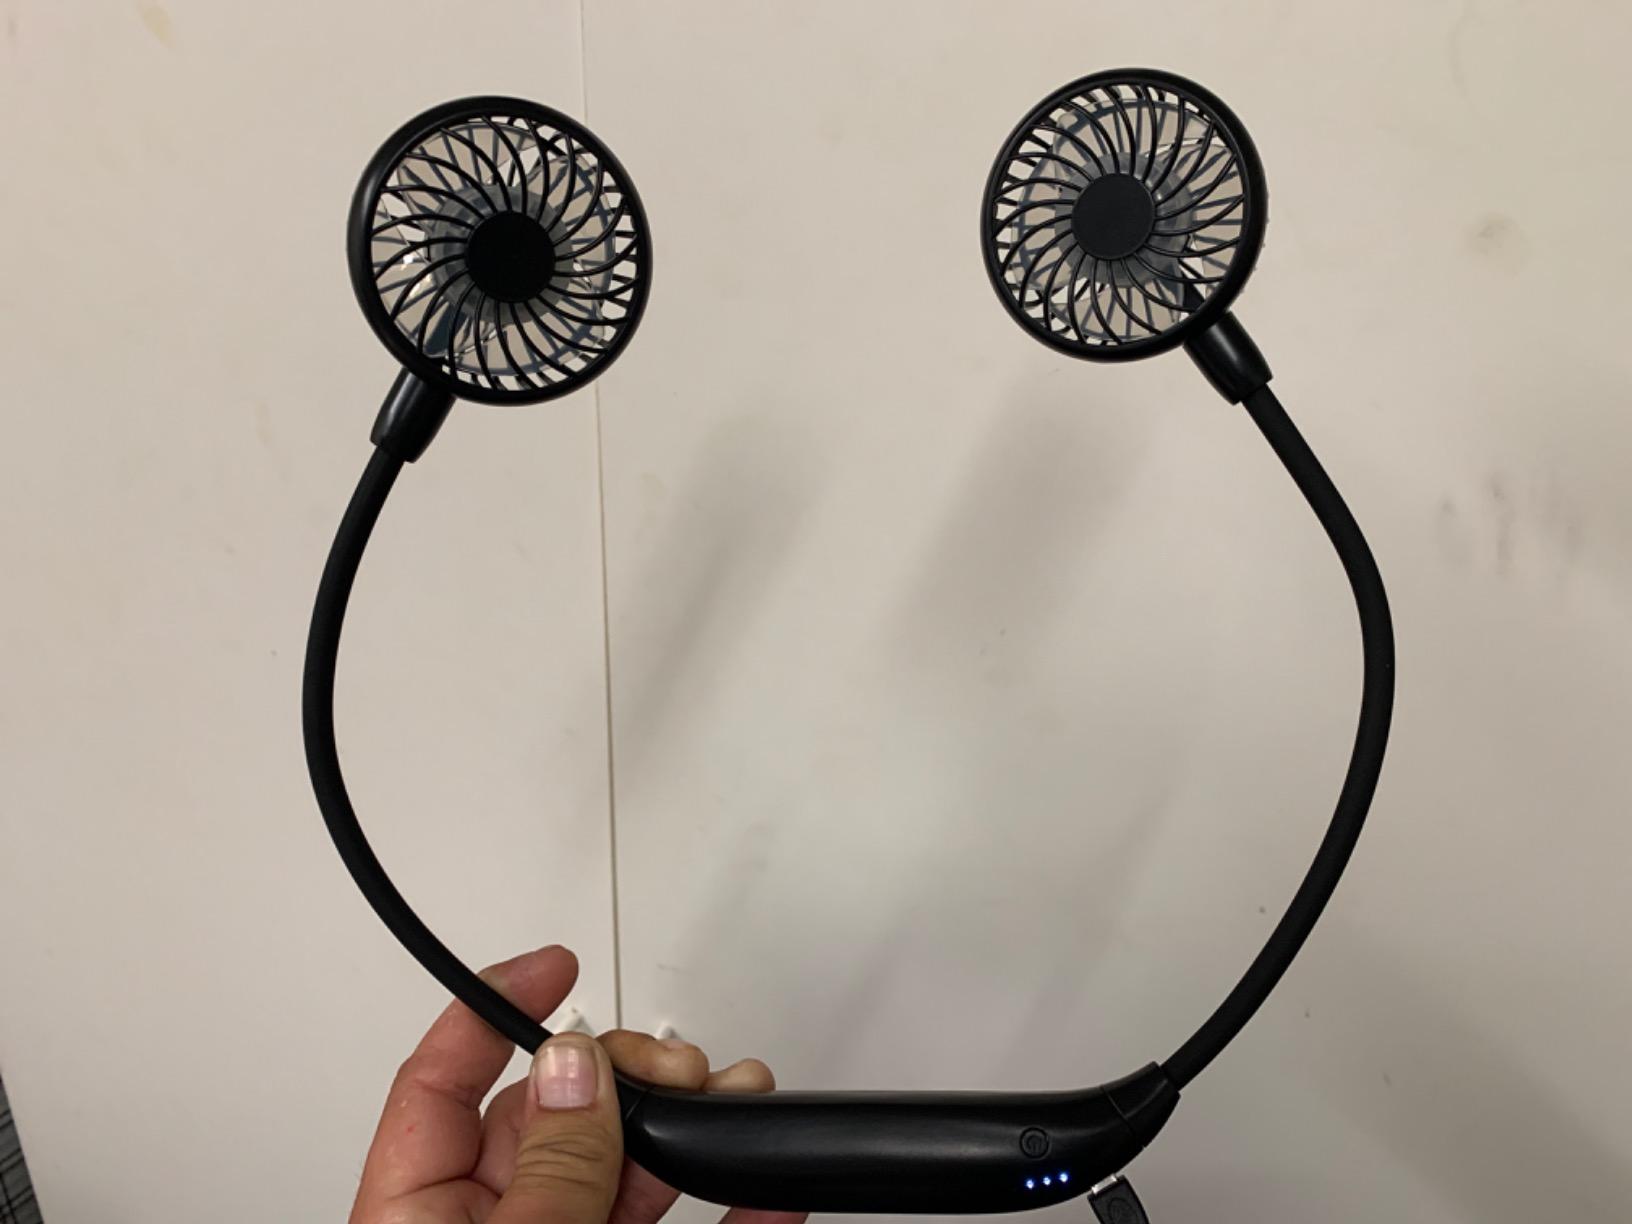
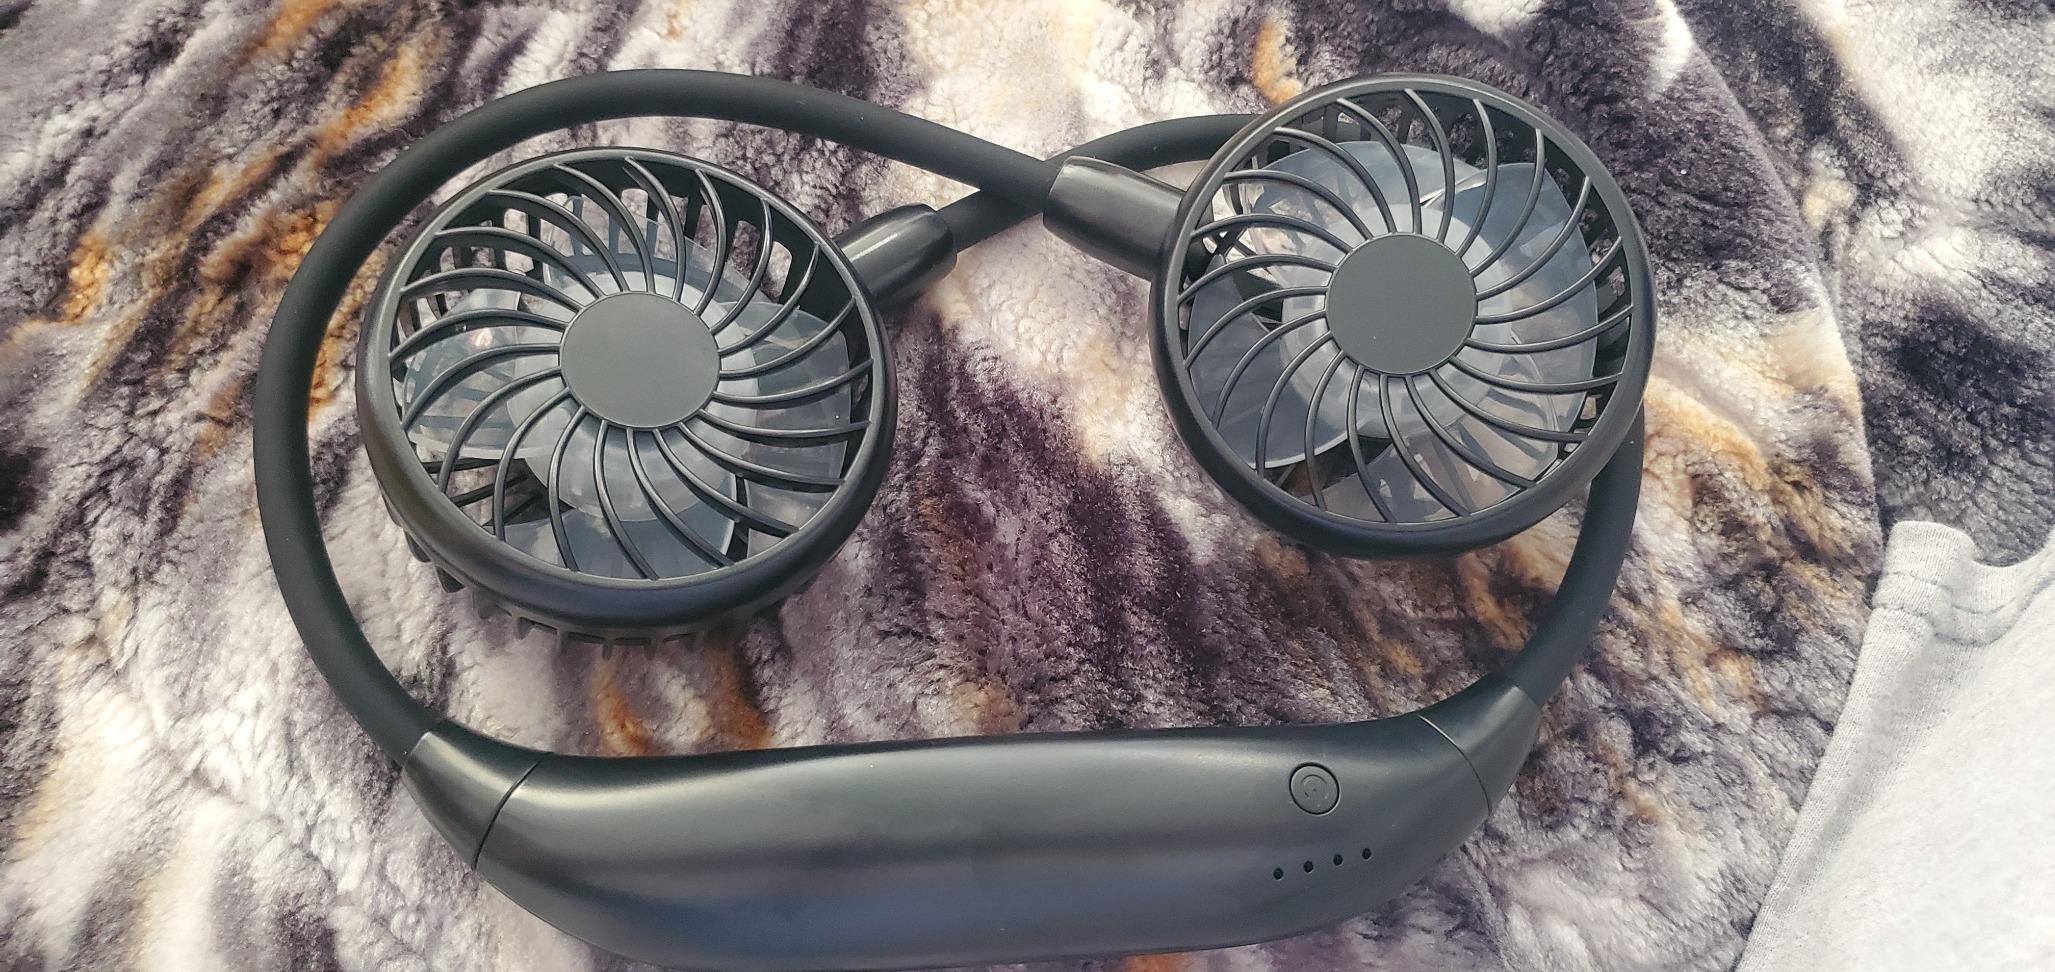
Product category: fan
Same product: yes